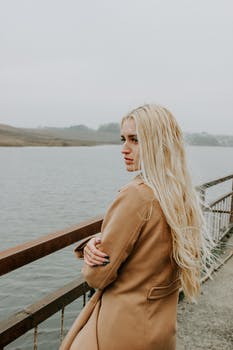
Label: No Watermark